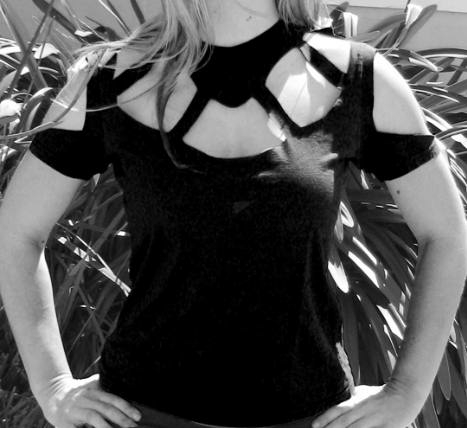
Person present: Yes